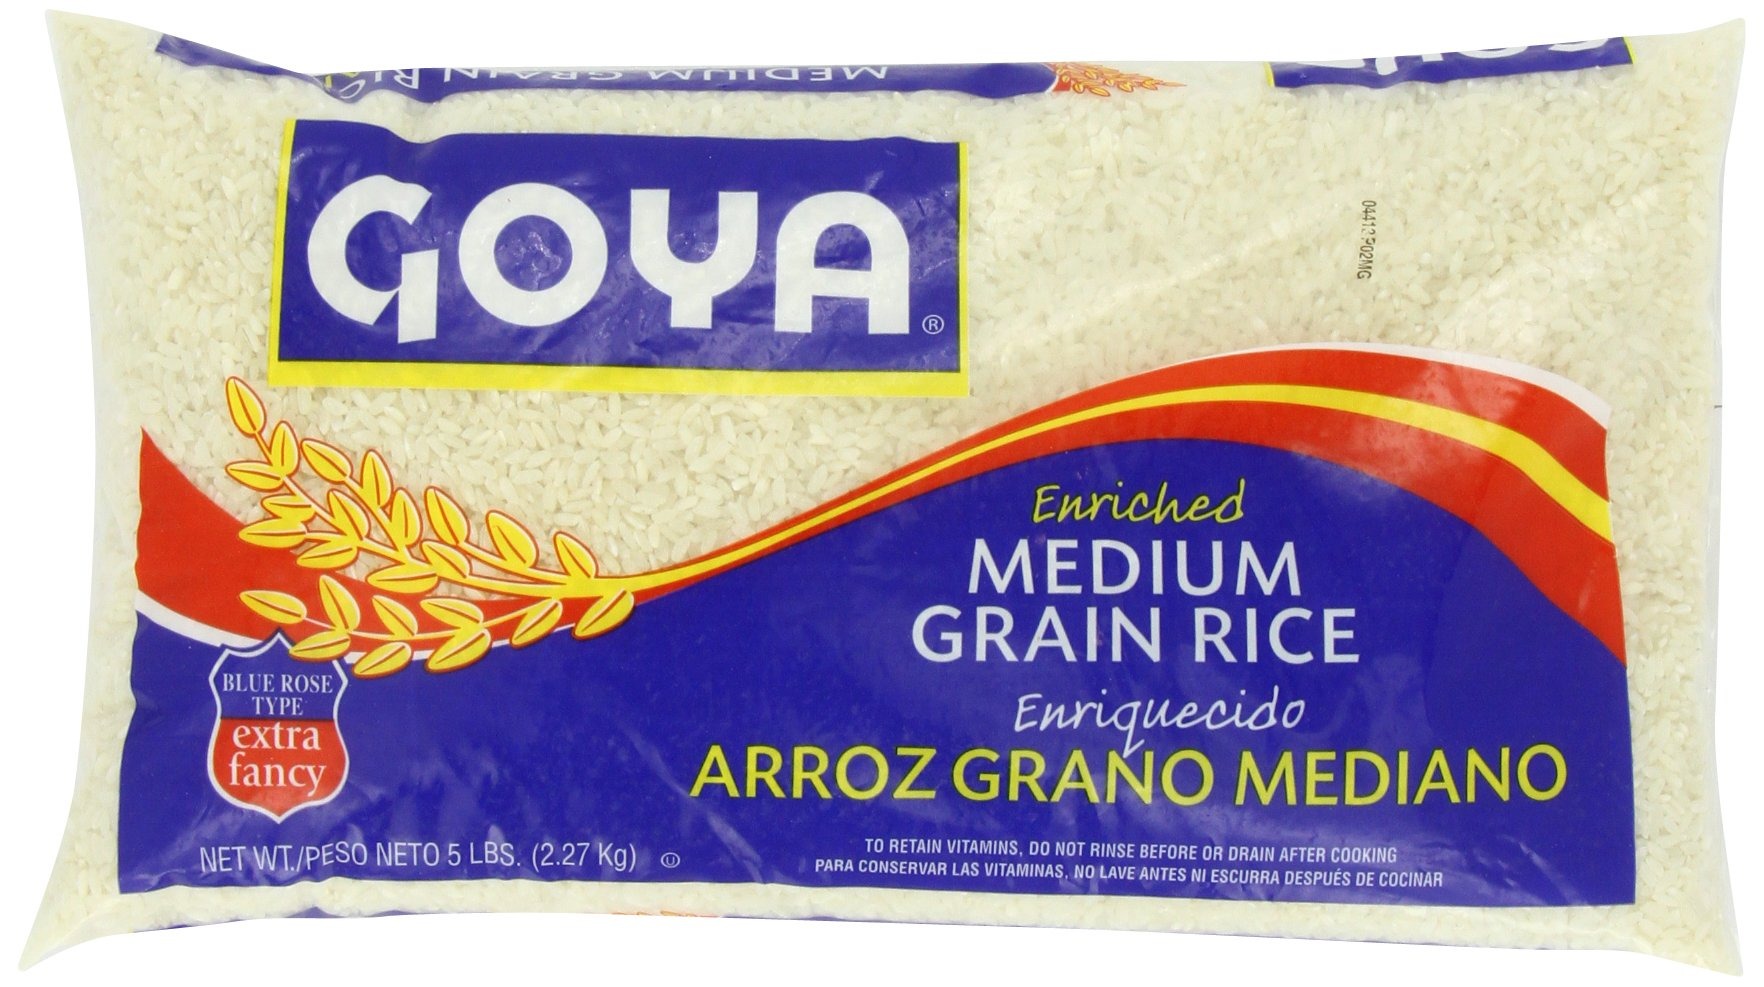
Item Name: Goya Enriched Medium Grain Rice, 5 Pound
Bullet Point: Arroz grano mediano
Value: 80.0
Unit: Ounce

Price: 6.745